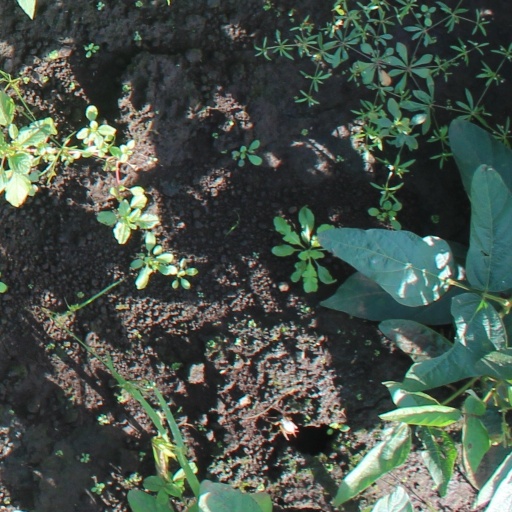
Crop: soybean